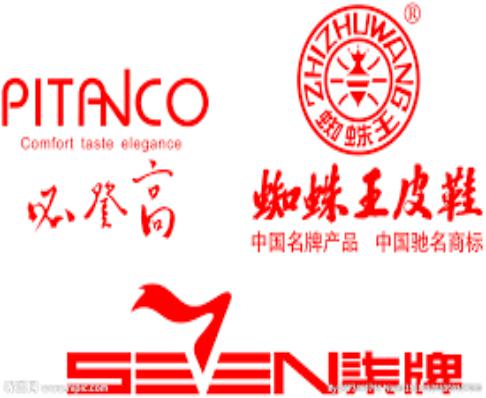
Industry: Clothes